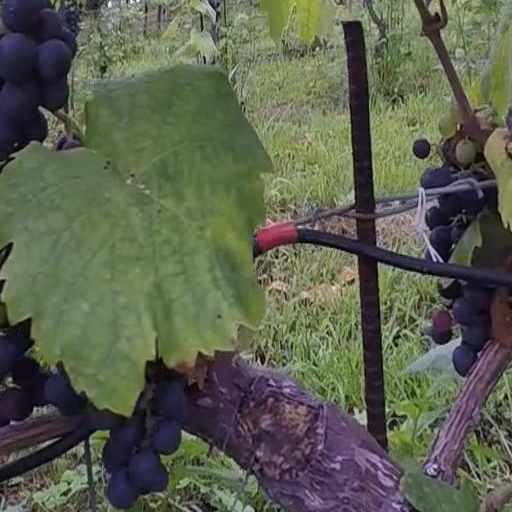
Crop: grape